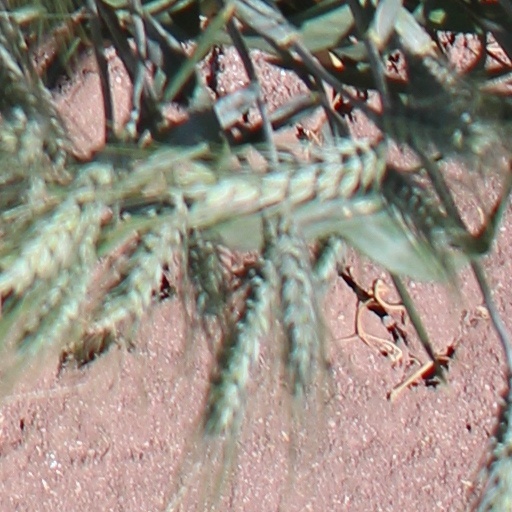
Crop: wheat